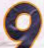
Number: 9